Nulhegan River

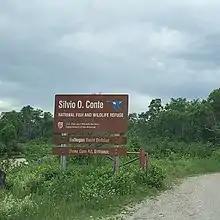
Sign designating the beginning of the Nulhegan River basin

The Nulhegan River is a tributary of the Connecticut River in Essex County, Vermont.